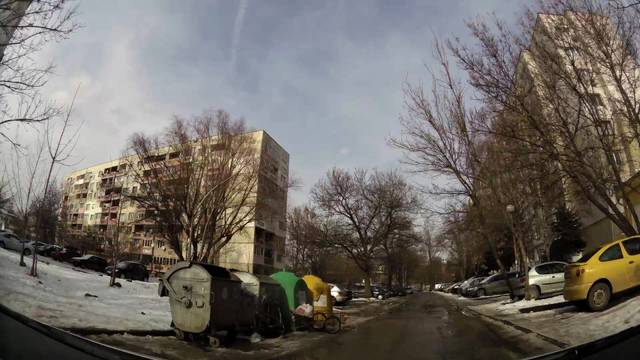
Region: Bulgaria
Coordinates: 42.706, 23.356